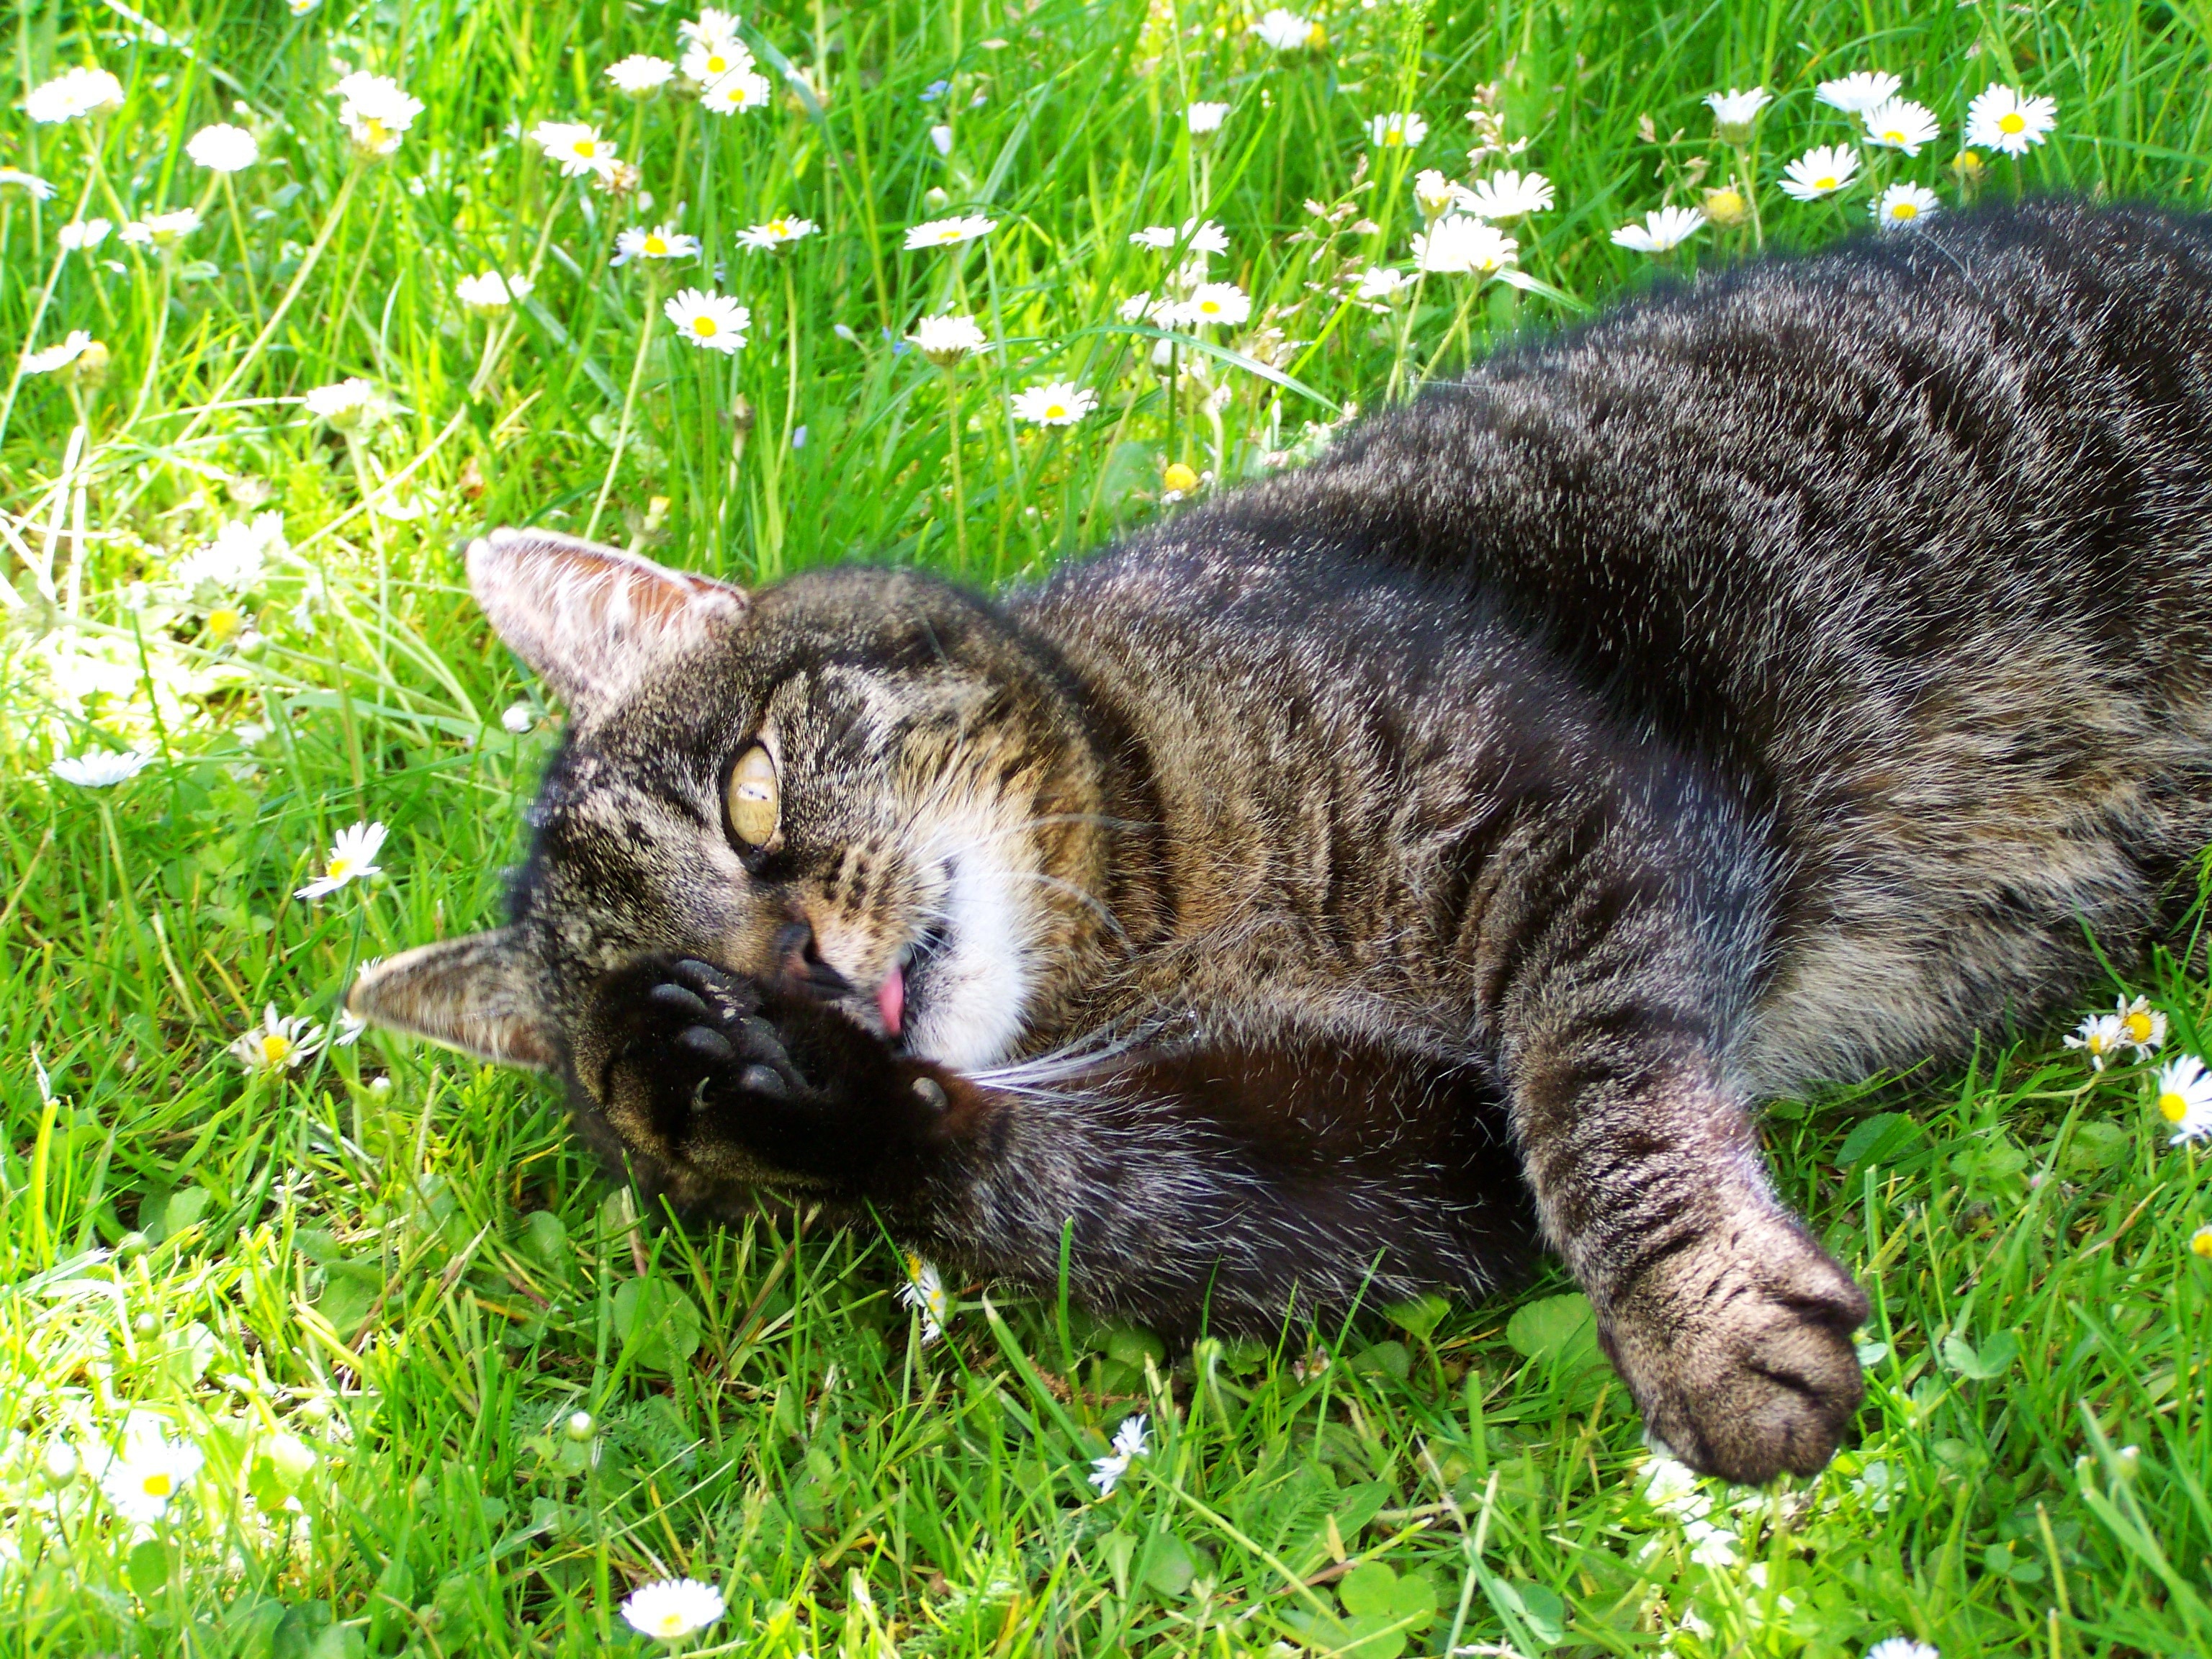
grass, kitten, cat, wash, mammal, fauna, whiskers, vertebrate, tabby cat, european shorthair, tabby kitten, wild cat, small to medium sized cats, cat like mammal, domestic short haired cat, pixie bob